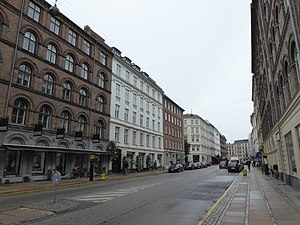
Holbergsgade
Holbergsgade.
Holbergsgade er en gade i Indre By i København, der går fra Holmens Kanal til Nyhavn. Gaden er opkaldt efter forfatteren og professoren Ludvig Holberg. Gaden fungerer som en hovedgade gennem kvarteret Gammelholm. Den er forbundet med Nyhavnsbroen, der giver videre forbindelse til Toldbodgade og Frederiksstaden. Gaden er overvejende bebygget med etageejendomme med en del forretninger, men der er også et par offentlige myndigheder og institutioner.